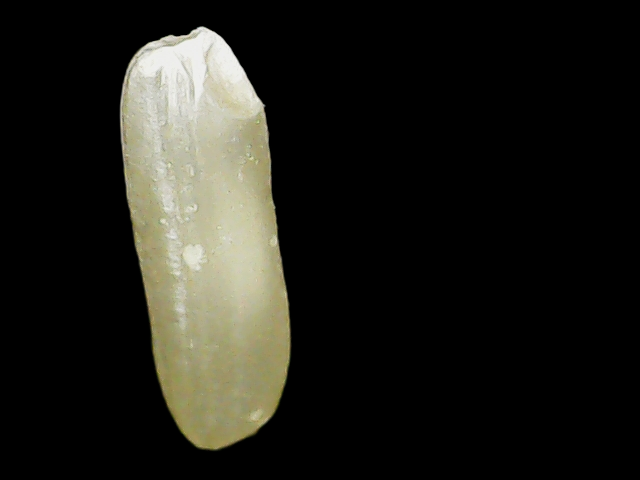
Rice variety: Binadhan16